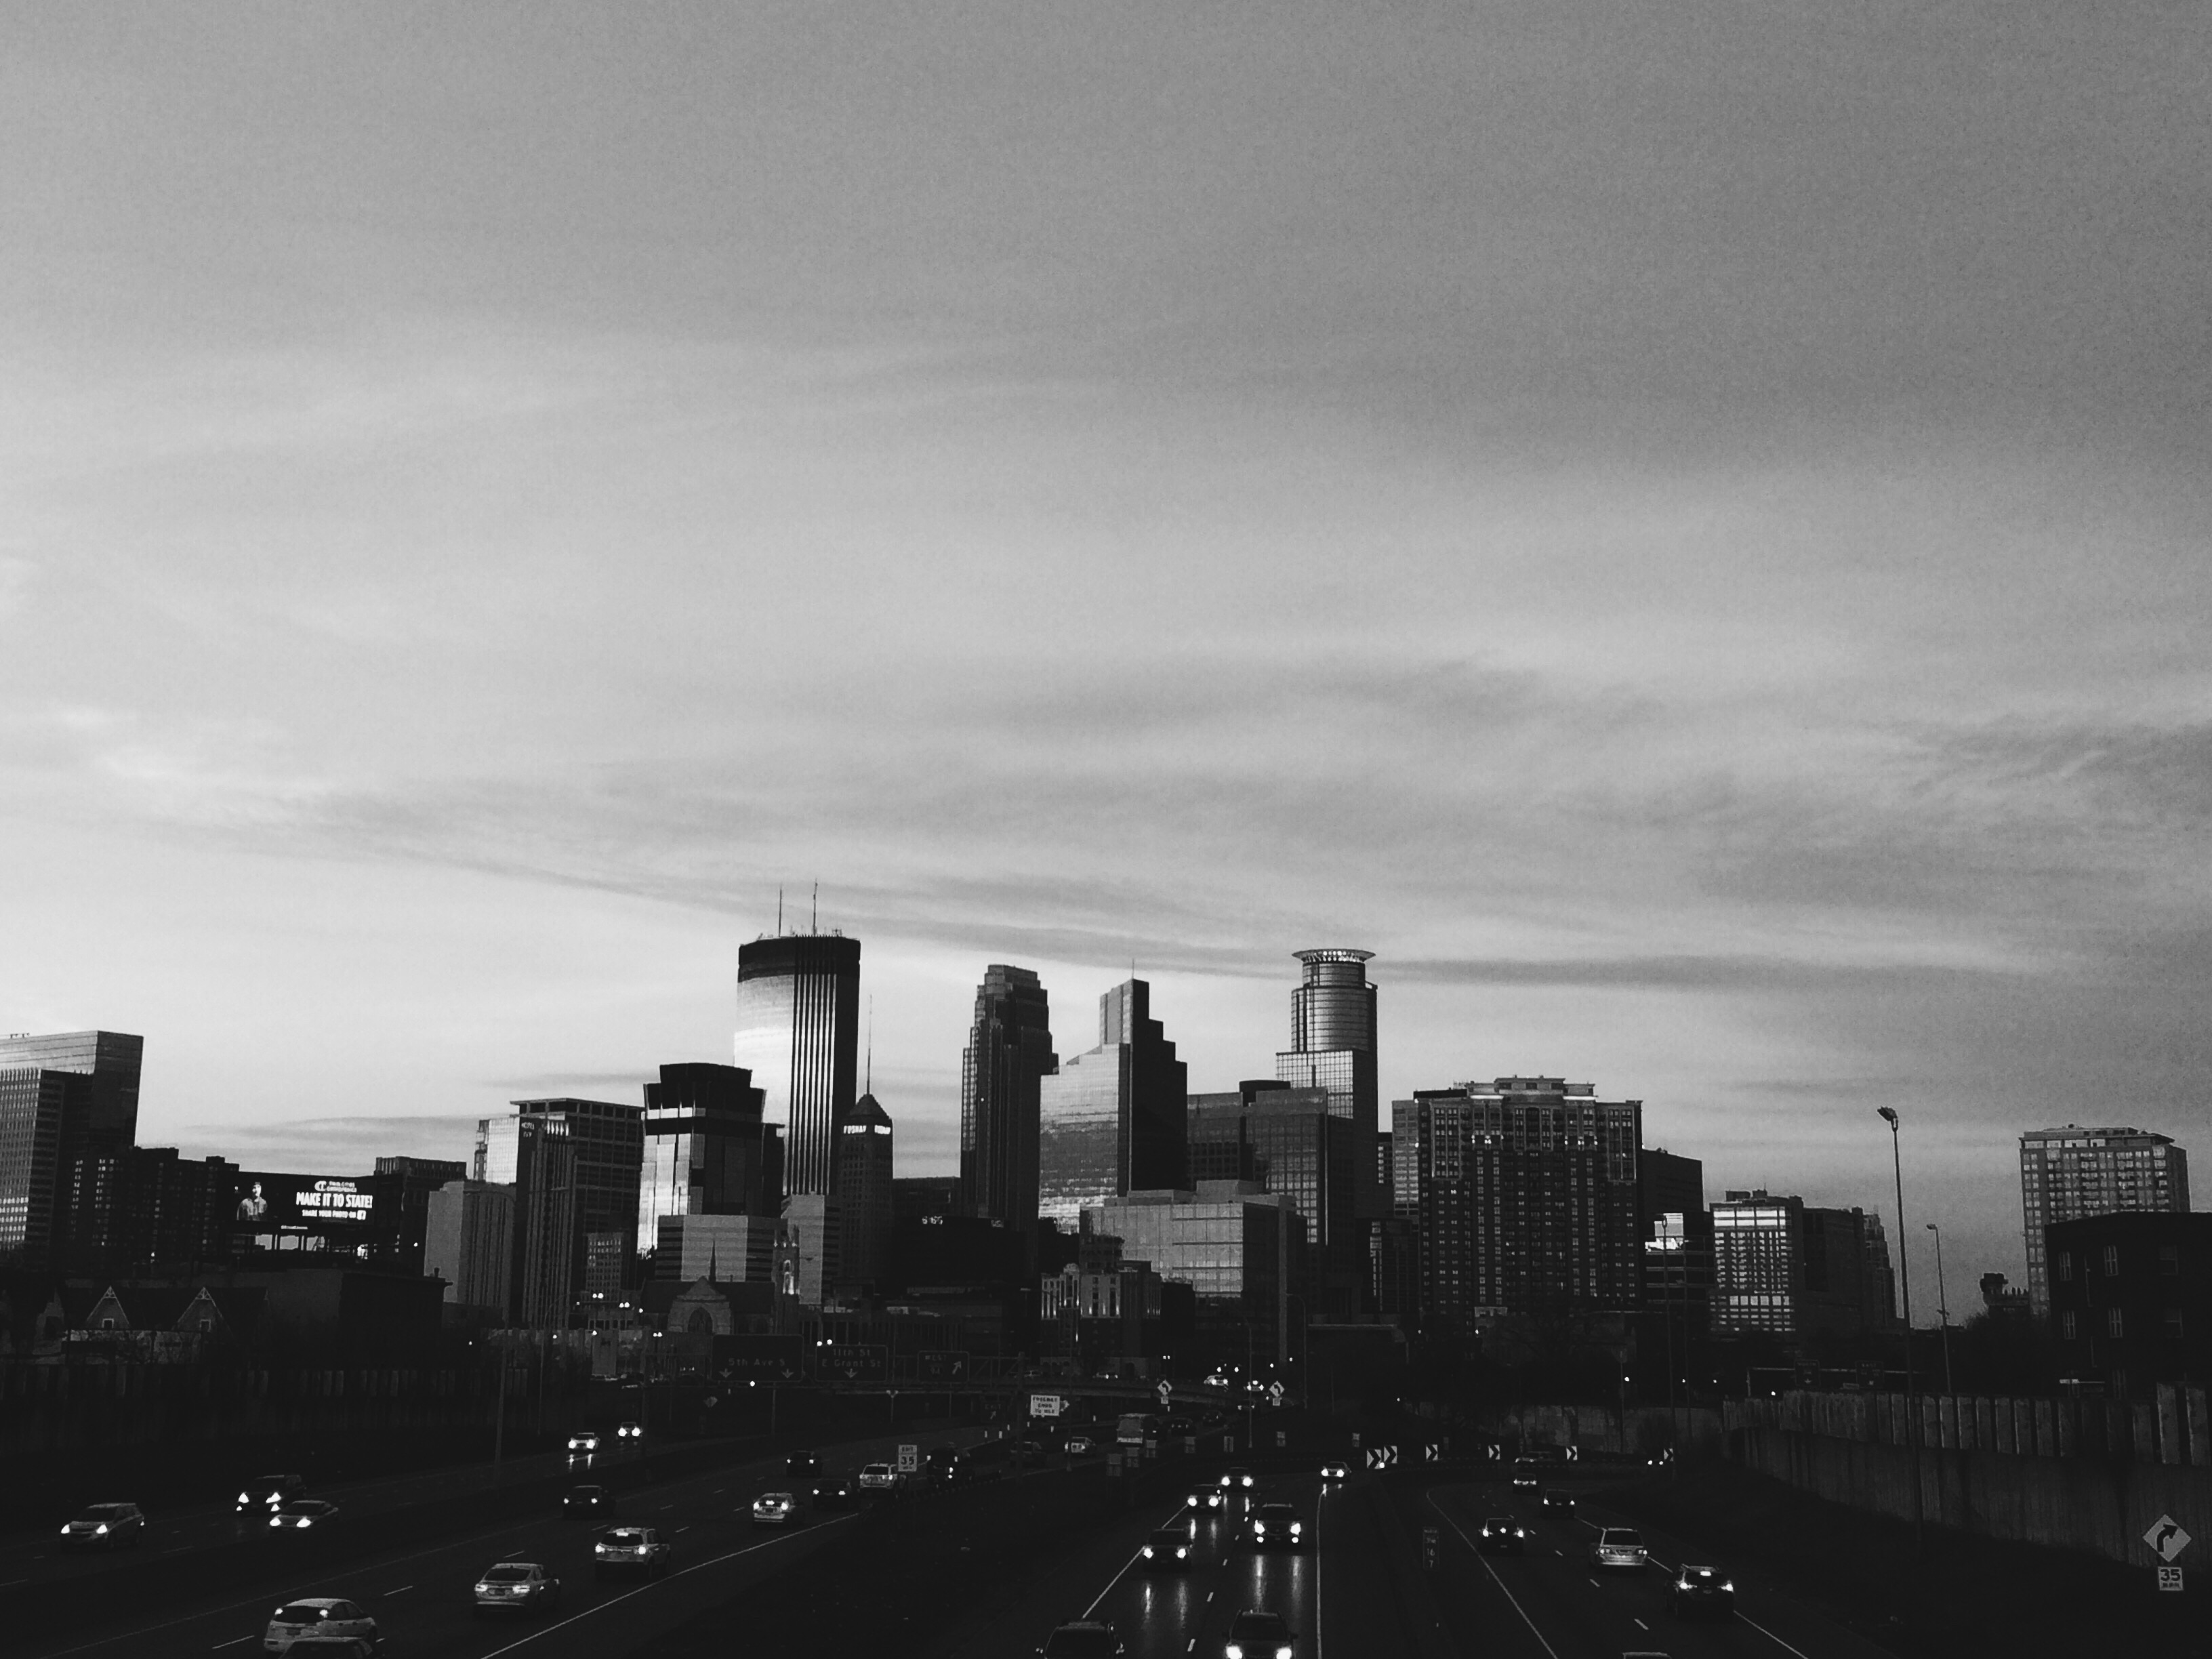
horizon, cloud, black and white, sky, skyline, photography, city, skyscraper, cityscape, downtown, dusk, haze, darkness, black, monochrome, shape, metropolis, urban area, monochrome photography, atmospheric phenomenon, human settlement, atmosphere of earth, metropolitan area